Division of Braddon

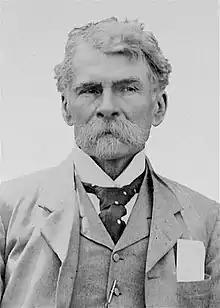
Sir Edward Braddon, the division's namesake

The division was created at the Tasmanian redistribution on 30 August 1955, essentially as a reconfigured version of the Division of Darwin. It is named for Sir Edward Braddon, a Premier of Tasmania and one of Tasmania's five original federal members of parliament.